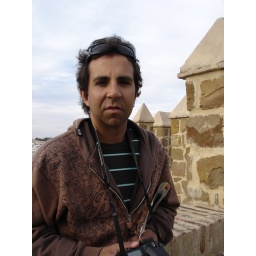
Kim by castle walls